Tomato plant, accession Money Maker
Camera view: tilt-top (135 deg); turntable rotation: 210 degrees
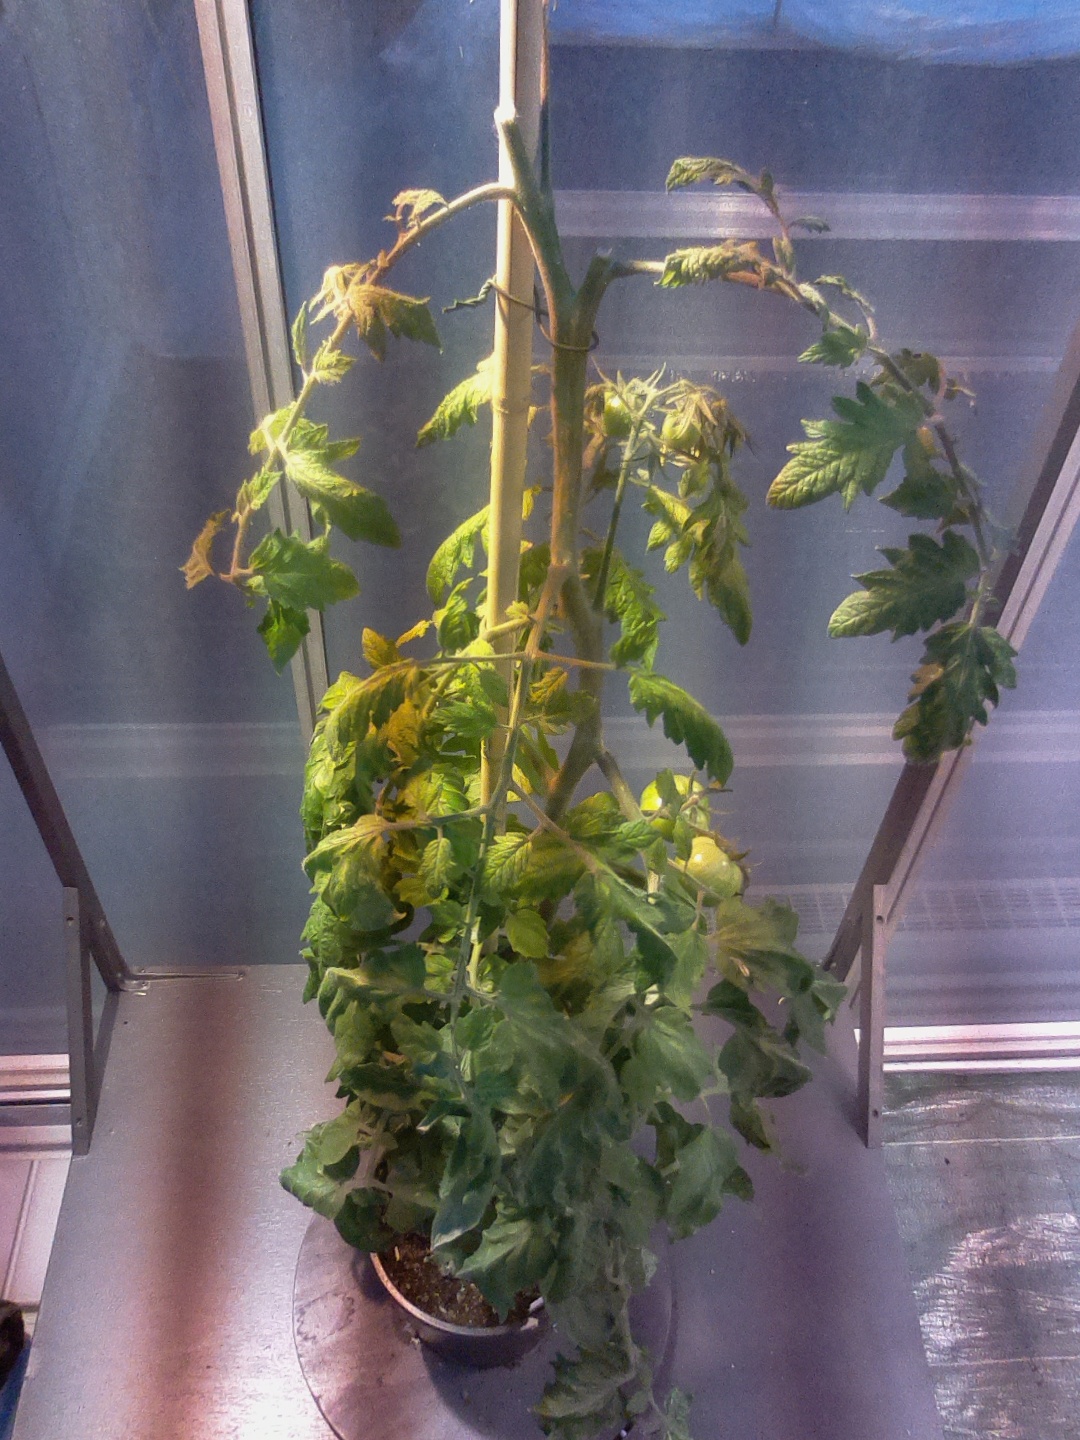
BBCH growth stage 77: 70%-80% of final fruit size